Biological neuron model

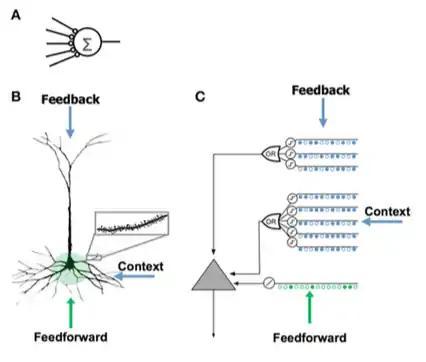
Comparing the artificial neural network (A), the biological neuron (B), and the HTM neuron (C).

Spiking Neuron Models are used in a variety of applications that need encoding into or decoding from neuronal spike trains in the context of neuroprosthesis and brain-computer interfaces such as retinal prosthesis: or artificial limb control and sensation. Applications are not part of this article; for more information on this topic please refer to the main article.